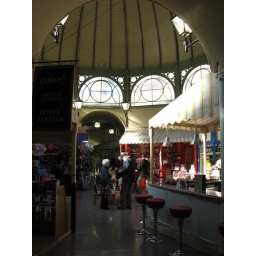
Guildhall Market, Bath - Domed market building added to historic Guildhall building in 1893